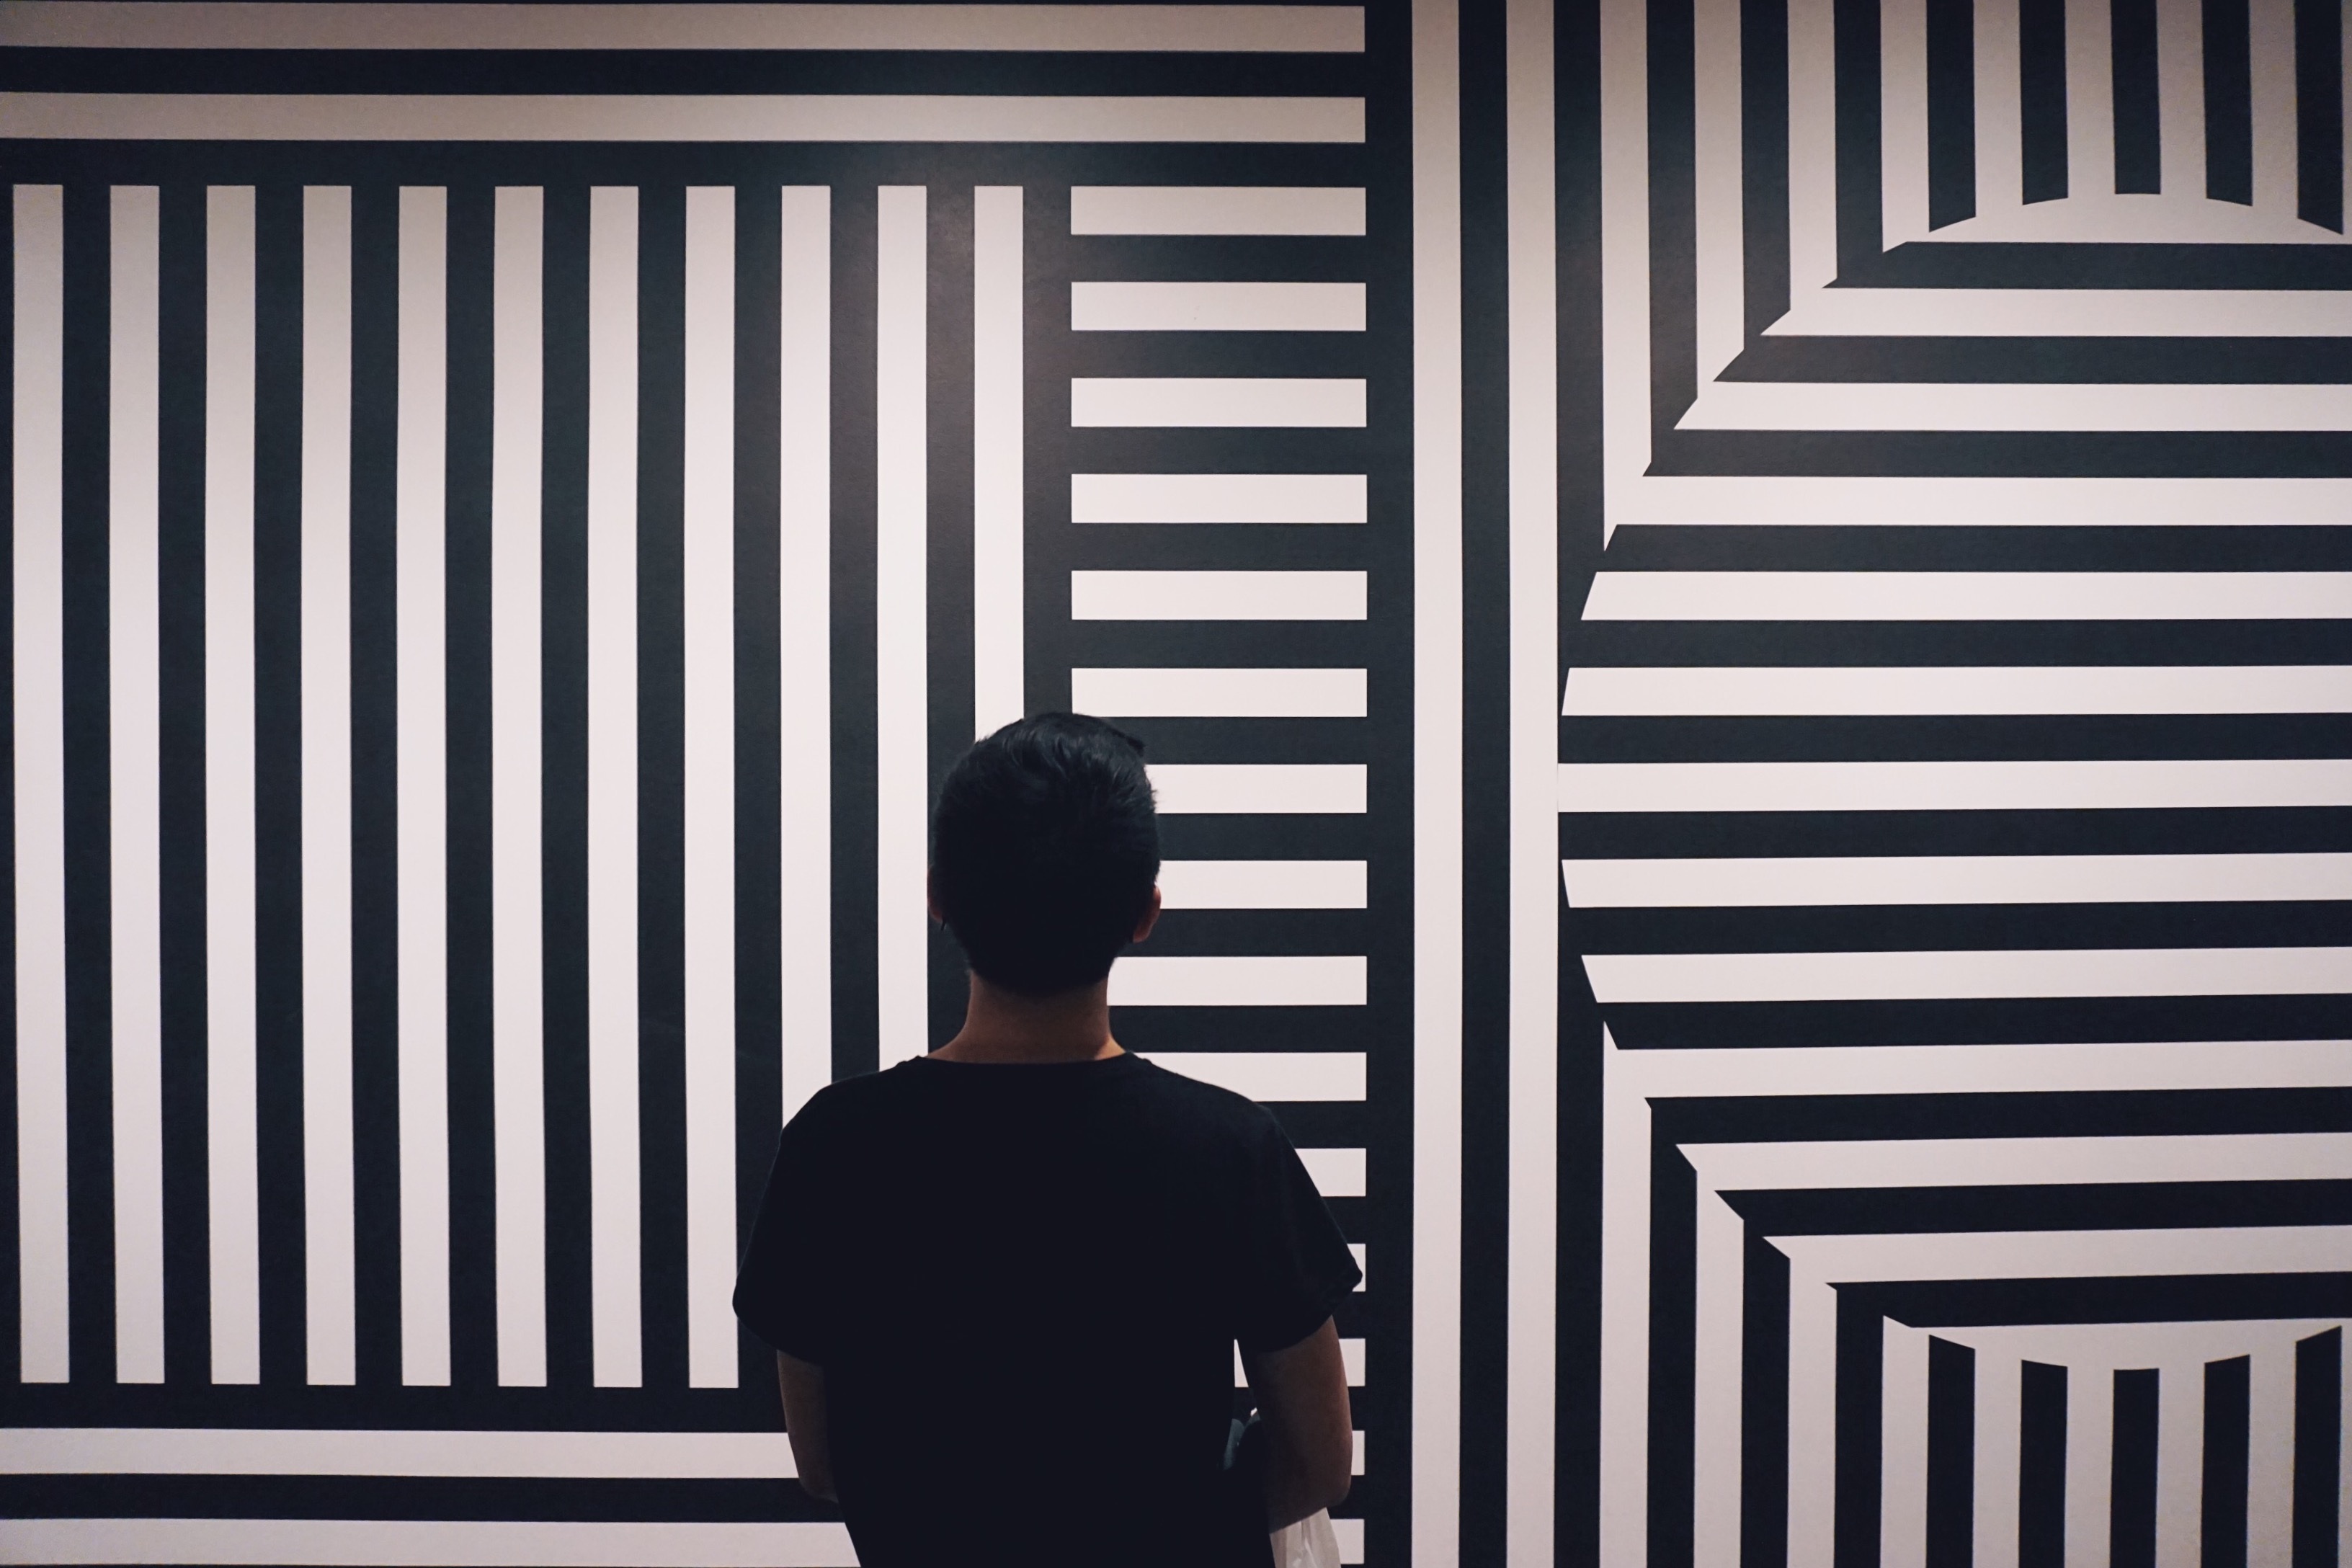
black and white, white, line, black, monochrome, door, interior design, brand, design, monochrome photography, window covering